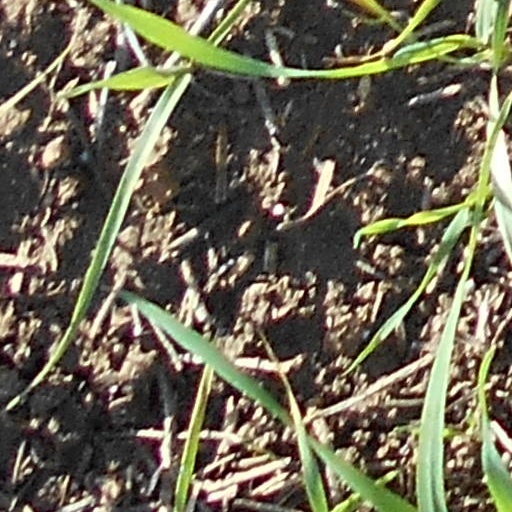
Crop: wheat